John Kotelawala

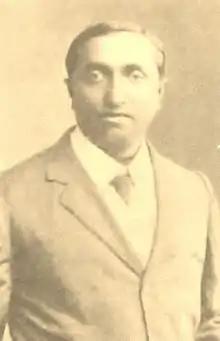
Kotelawela's father, John Kotelawala Snr

Kotelawala was born on 4 April 1897 to John Kotelawala Snr, a police inspector, who later turned businessman and Alice Elisabeth Kotelawala (née Attygalle), daughter of Mudaliyar Don Charles Gemoris Attygalle, a wealthy land and mine owner. He had a younger brother Justin Kotelawala and a sister Freda, who later married C. V. S. Corea.